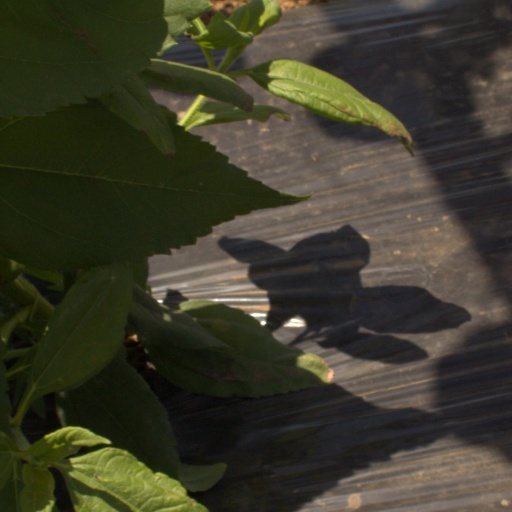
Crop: Jerusalem artichoke